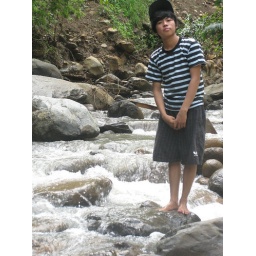
.: me in the river rock :.